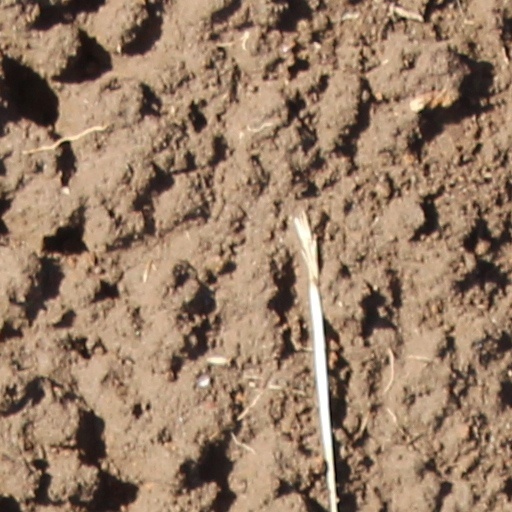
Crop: wheat